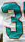
Number: 3